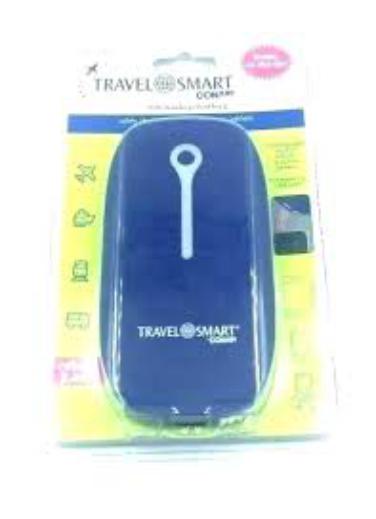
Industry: Others